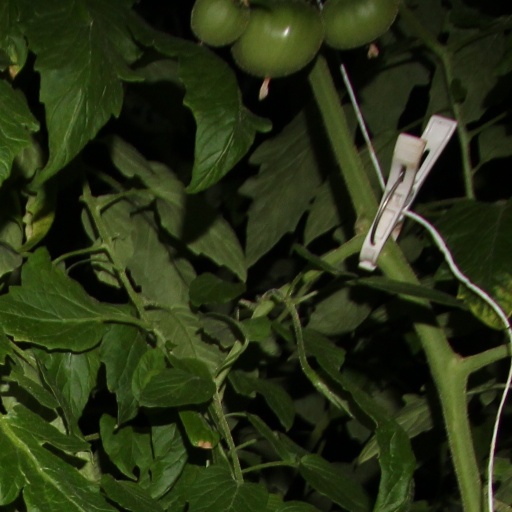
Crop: tomato